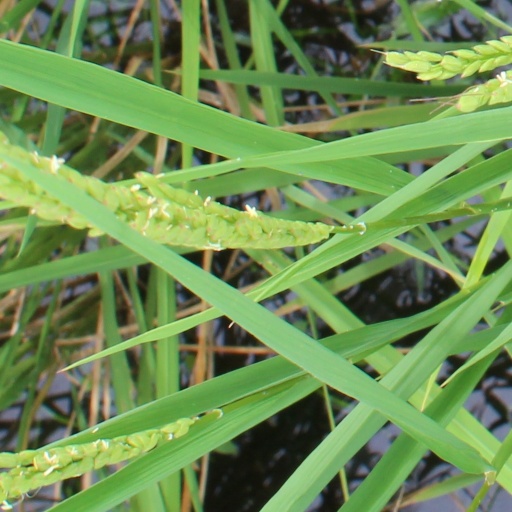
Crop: rice